José María de Orbe y Gaytán

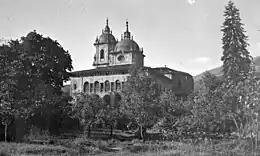
Palacio Valdespina, Ermua

When assisting his father in the 1880s Orbe remained in touch with issues of Carlist politics be it on the regional Vascongadas level or even nationwide; this changed since 1891. With Tirso Olazábal appointed provincial Gipuzkoan leader, Pedro M. Piñera y Orue the Biscay one and Salvadór Elio y Ezpeleta made regional Vascongadas leader, the new marqués de Valde-Espina became somewhat detached from great party politics. As his Biscay Diputación Provincial term expired he did not hold public assignments either, though it is not clear when he ceased as alcalde of Ermua. In the 1892-1895 period his political activities were reduced to attending party meetings, signing public letters, fathering official statements, occasionally speaking at local gatherings and presiding over formal banquets; though not standing in elections, he contributed to Carlist electoral efforts organisationwise. At that time he seemed involved in both Biscay and Gipuzkoan issues, though possibly tilted towards the former; in the mid-1890s he was reported as mounting various alliances to provincial disputation, especially in the Marquina district.